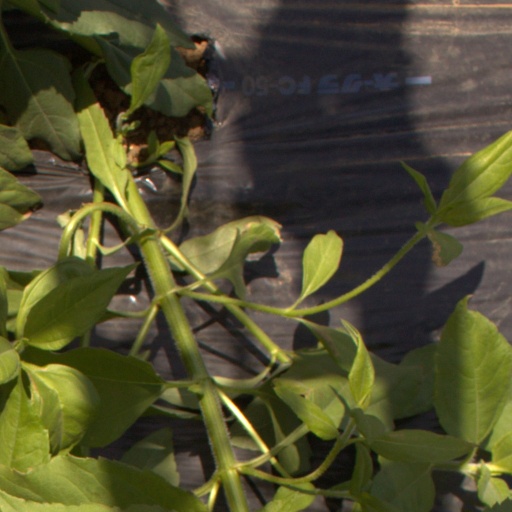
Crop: Jerusalem artichoke